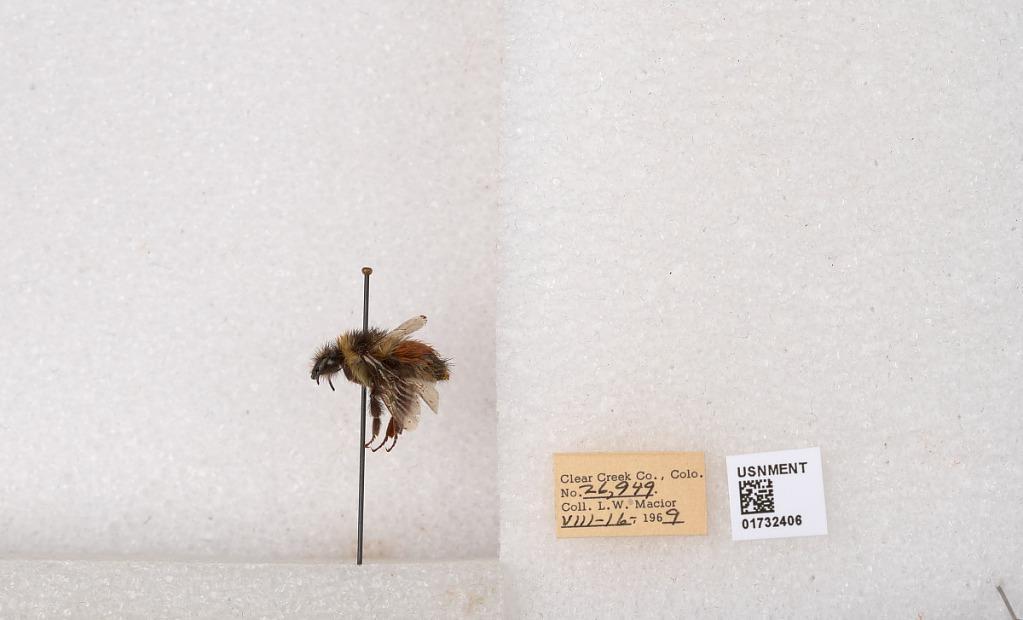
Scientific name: Bombus (Pyrobombus) sylvicola Kirby
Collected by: L. Macior
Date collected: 1969-8-16
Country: United States
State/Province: Colorado
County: Clear Creek
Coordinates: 39.7006, -105.694